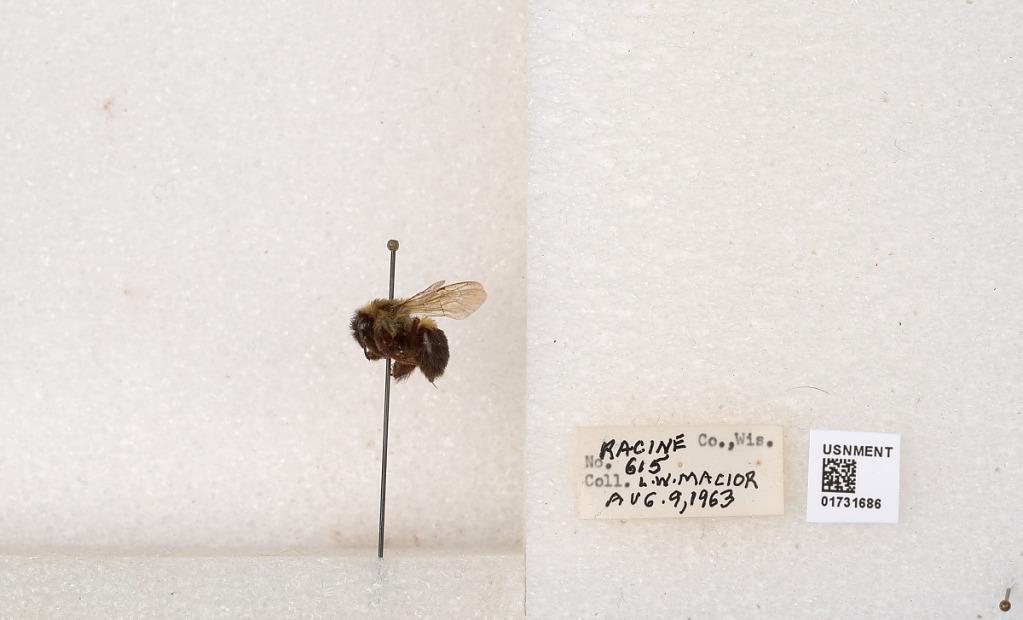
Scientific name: Bombus impatiens Cresson
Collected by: L. Macior
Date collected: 1963-8-9
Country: United States
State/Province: Wisconsin
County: Racine
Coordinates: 42.7299, -87.8123